Mr. Sebastian and the Negro Magician

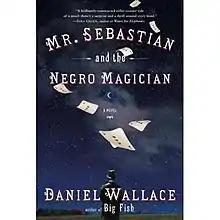
First edition cover

Mr. Sebastian and the Negro Magician is a novel published in 2007 by Daniel Wallace. It was adapted for the stage in 2013 by Shane Morgan of Rough House Theatre under the title "Henry Walker and the Wheel of Death". The four-night run was at the Rondo Theatre in Bath.